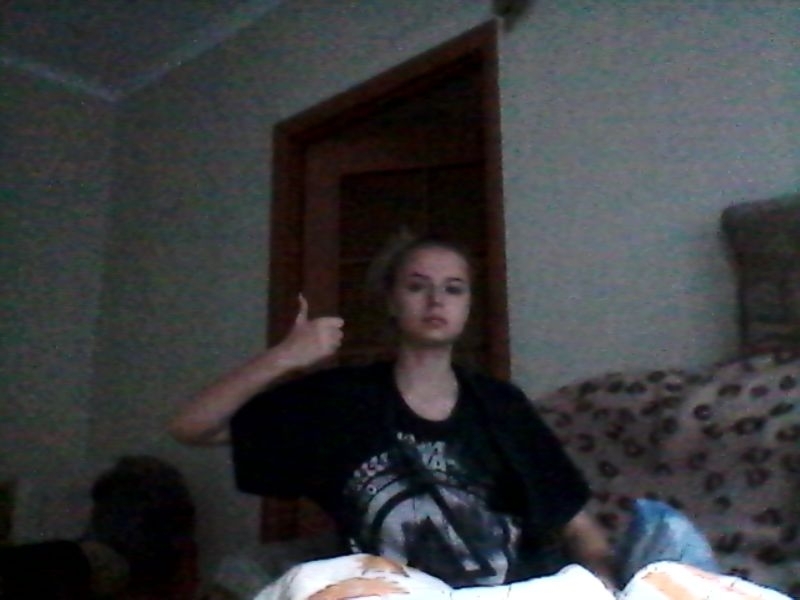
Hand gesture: like